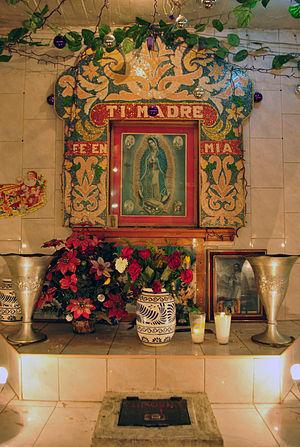
Notre-Dame de Guadalupe ou Vierge de Guadalupe est, au Mexique, le nom donné à la Vierge Marie qui serait apparue, selon la tradition, à un indigène du Mexique, Juan Diego, en 1531, ainsi qu'à l'image acheiropoïète qui lui est associée. La Vierge de Guadalupe est une figure du catholicisme en Amérique latine ; sa fête, le 12 décembre rassemble toutes les nations américaines. À cette occasion, de nombreuses célébrations sont organisées dans le monde entier.